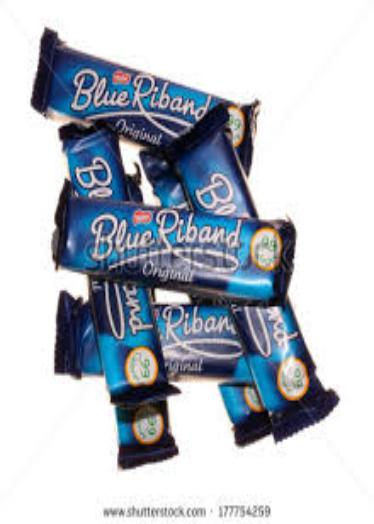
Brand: Blue Riband
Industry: Food